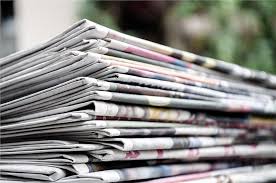
Label: paper